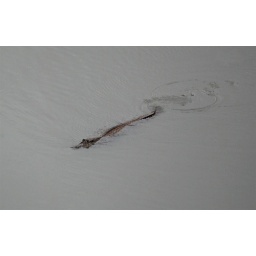
Taken from the oxbow lake overlook tower near Blanco.